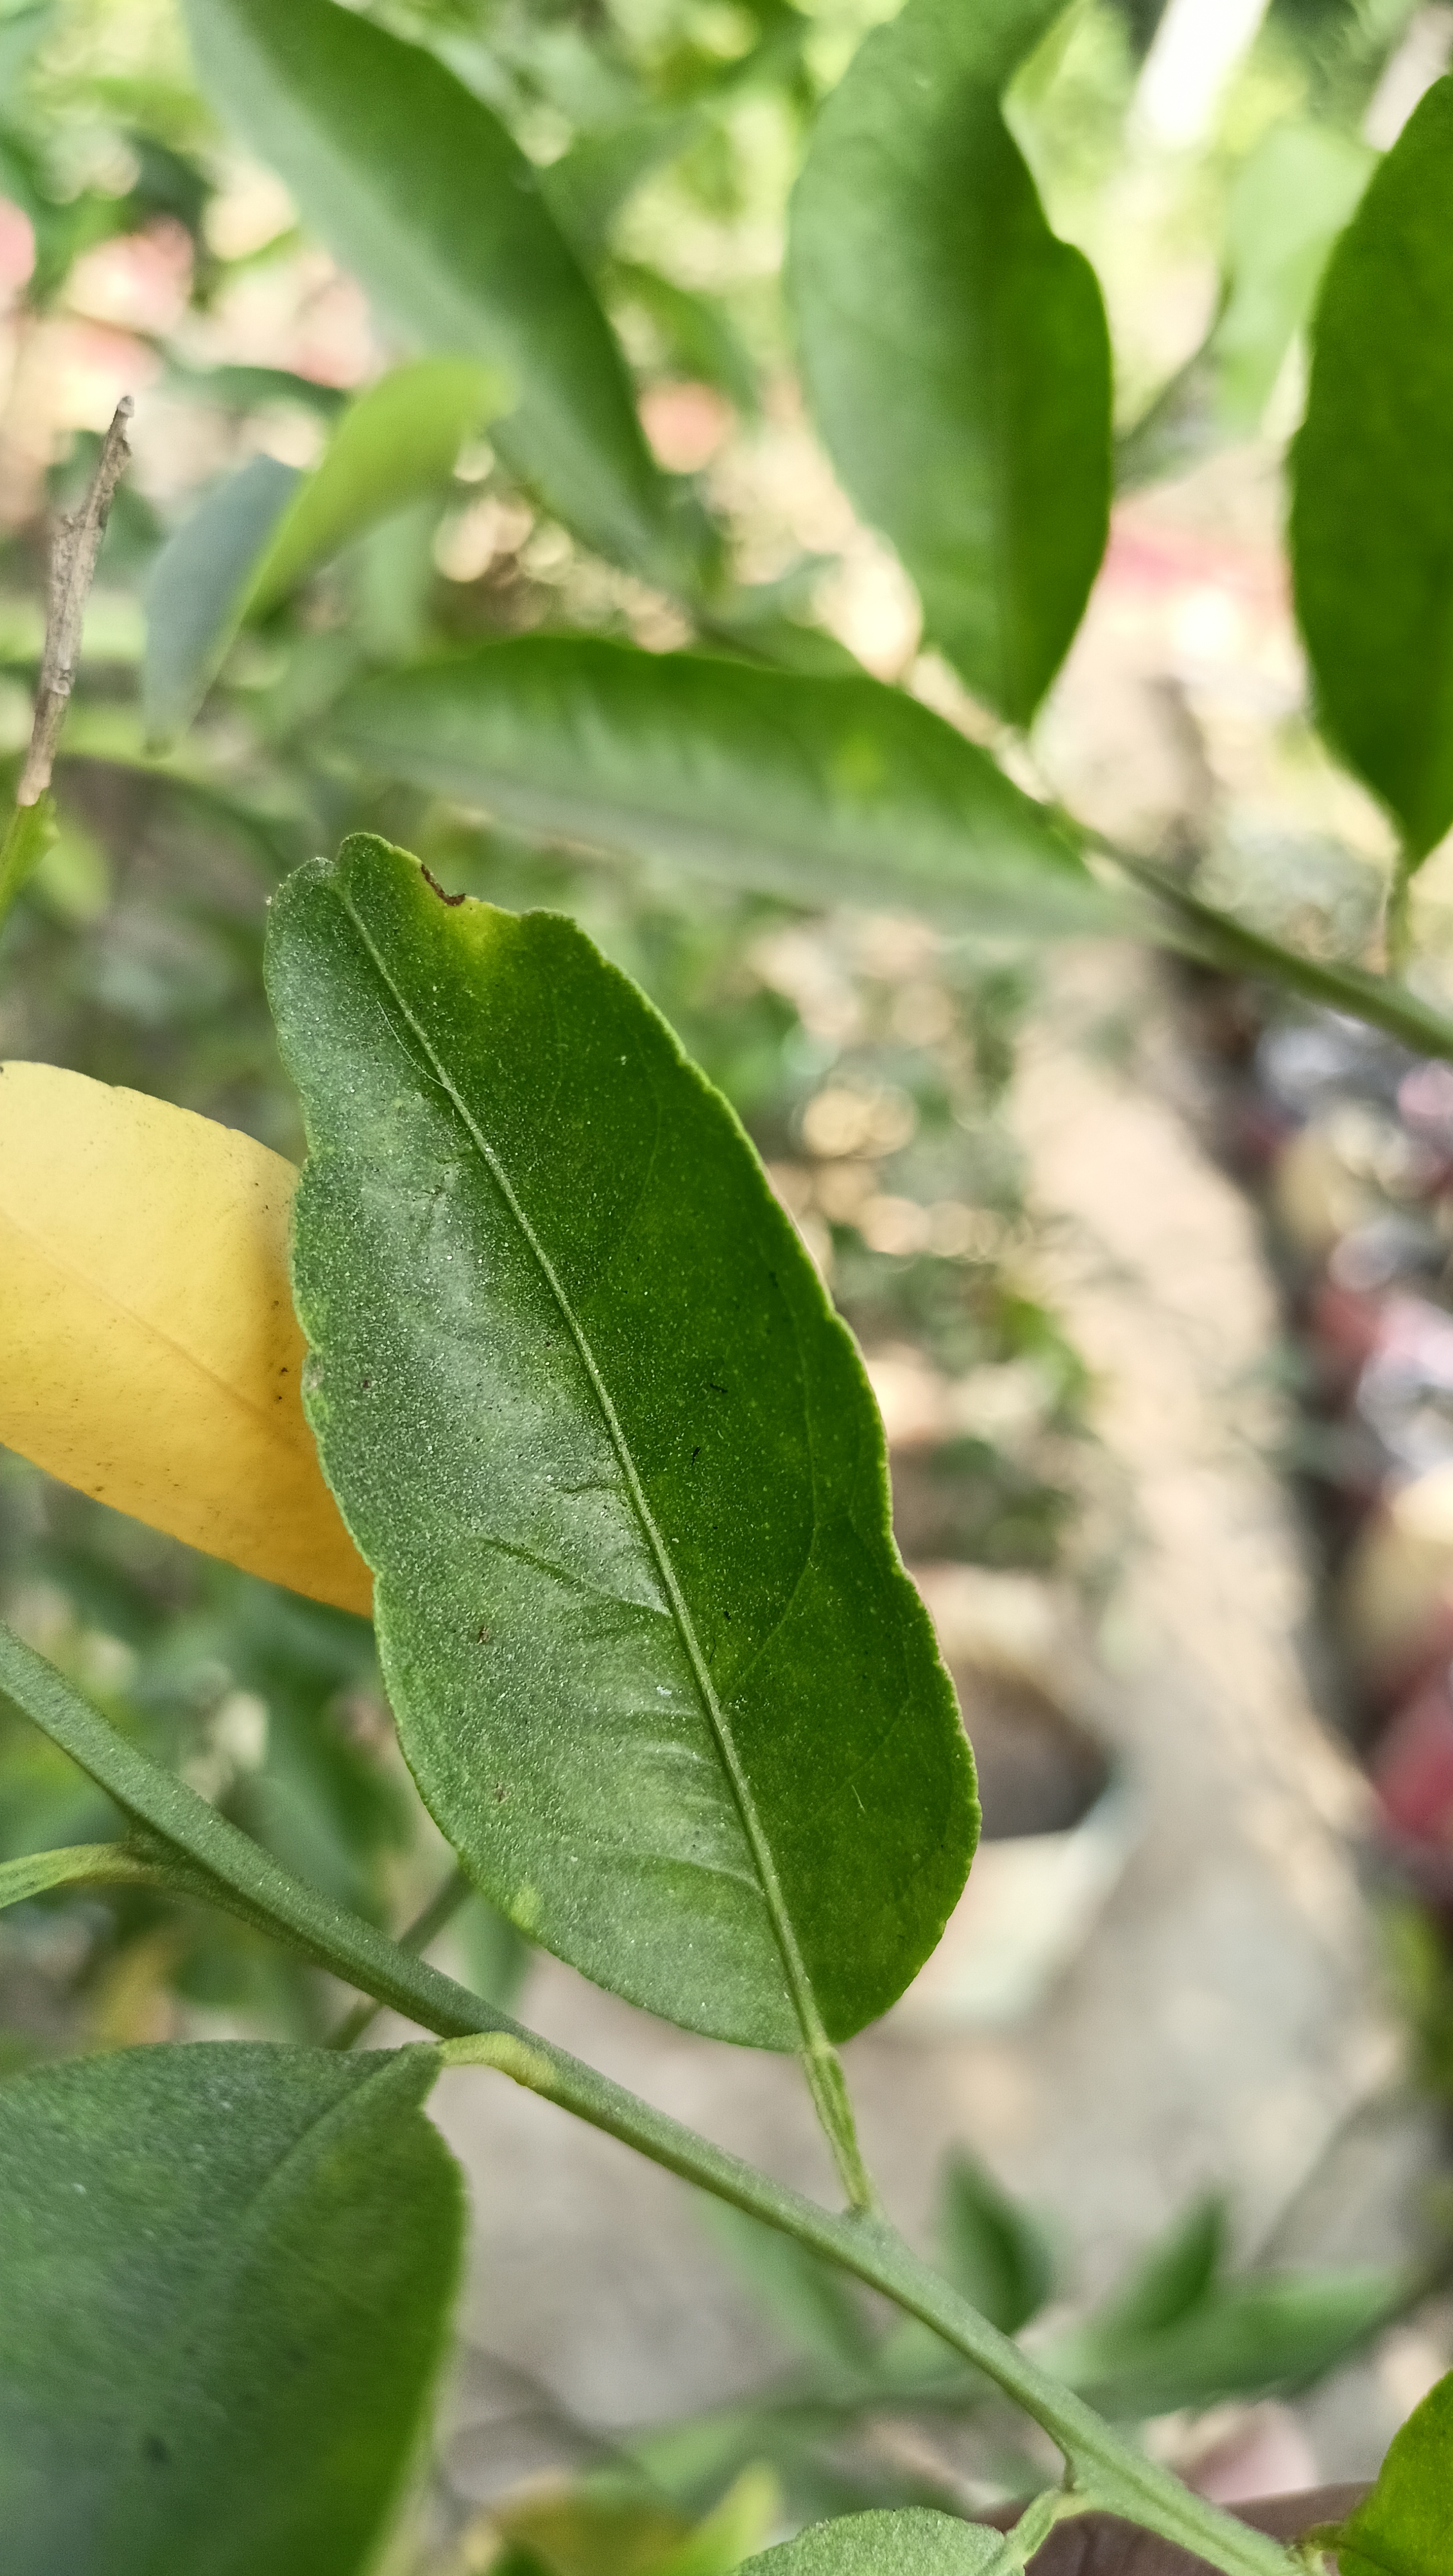
Mandarin leaf variety: Mandaring